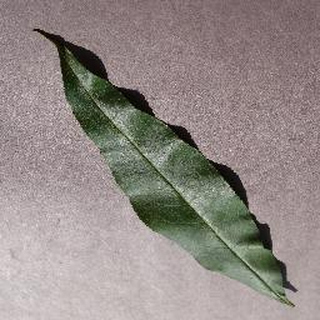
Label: healthy_peach